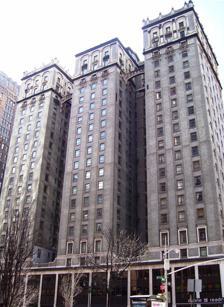
Building: 4 Park Avenue
Country: United States of America
Year built: 1912
Building in Manhattan, New York 4 Park Avenue Seen from the east Alternative names Vanderbilt Hotel General information Architectural style neoclassical Location Manhattan , New York Coordinates 40°44′49″N 73°58′55″W / 40.74694°N 73.98194°W / 40.74694; -73.98194 Construction started 1910 Completed March 1913 Opening January 10, 1912 Height Roof 225 ft (69 m) Technical details Structural system Steel superstructure , concrete floor arches Floor count 22 Lifts/elevators 10 Design and construction Architect(s) Warren and Wetmore Developer Alfred Gwynne Vanderbilt Renovating team Architect(s) Schuman, Lichtenstein & Claman New York City Landmark Designated April 5, 1994 Reference no. 1904 Designated entity Interior: Della Robbia Bar (Crypt) 4 Park Avenue (formerly known as the Vanderbilt Hotel ) is a 22-story building in the Murray Hill neighborhood of Manhattan in New York City . Designed by Warren and Wetmore , the structure was built for Alfred Gwynne Vanderbilt and opened in 1912 as a hotel. It is along the west side of Park Avenue between 33rd and 34th Streets . Following a renovation by Schuman, Lichtenstein & Claman between 1965 and 1967, the top 18 stories have been used as residential apartments. The lowest three stories above ground, as well as three basement levels, are used as commercial space and carry an alternate address of 6 Park Avenue . As of 2021 [update] , the building is owned by The Feil Organization . 4 Park Avenue's facade was originally made of gray brick and white architectural terracotta . The facade of the lowest four stories dates from the 1960s renovation and is made of glass and steel. Above that, the building retains its original facade and has two light courts facing Park Avenue. The building has a steel superstructure and had mechanical equipment in its basements. The hotel's lobby was designed in the Adam style and is partially preserved as the modern residential lobby. The first basement had a grill room known as the Della Robbia Room, decorated ornately with Guastavino tile ; part of the room survives and is designated as a New York City interior landmark . The upper stories had close to 600 rooms, and the top two stories originally contained a private penthouse apartment for A. G. Vanderbilt and his family. After several years of planning and construction, the Vanderbilt Hotel opened on January 10, 1912, as one of the first large commercial developments in Murray Hill. The Vanderbilt soon became a popular meeting place for companies in the textile and women's apparel industries. A syndicate bought the hotel in 1925, and the New York Life Insurance Company foreclosed on the hotel in 1935. Manger Hotels acquired the hotel in 1941 and continued to operate it until the hotel closed in 1965. A group led by John Marqusee bought the building in 1966 and spent the next year converting the hotel into residences and offices. The building has undergone minor renovations over the years. Site 4 Park Avenue (formerly the Vanderbilt Hotel) is in the Murray Hill neighborhood of Manhattan in New York City , bounded by 33rd Street on the south, Park Avenue on the east, and 34th Street on the north. The building's land lot has a total area of 15,800 sq ft (1,470 m 2 ). It measures 197.5 ft (60.2 m) from north to south and 80 ft (24 m) from west to east. An entrance to the New York City Subway 's 33rd Street station is directly outside the building's southeast corner. The building is on the same block as the Madison Belmont Building to the west. Other nearby buildings include 2 Park Avenue to the south, 3 Park Avenue to the east, B. Altman and Company Building to the northwest, and 29 East 32nd Street to the southwest. The adjacent portion of Park Avenue slopes upward from south to north. The site was part of the 18th-century estate of merchant Robert Murray . In the 1860s, after the Park Avenue Tunnel was built, the segment of Fourth Avenue between 34th and 40th Streets was renamed Park Avenue, while the avenue's name south of 34th Street remained unchanged. Since the house numbering system reset at the southern end of Park Avenue, the Vanderbilt Hotel and other buildings between 32nd and 34th Streets originally had Fourth Avenue addresses. The segment from 32nd to 34th Streets, outside the current building, was renamed Park Avenue in 1924, at which time the building gained a Park Avenue address. Even before the renumbering, the Vanderbilt Hotel had marketed itself as being at "East 34th Street and Park Avenue" despite technically being on Fourth Avenue. Fourth and Park Avenues in Murray Hill had been developed with upscale residences by the 1870s. The residences included those of the Vanderbilt family , who built Grand Central Depot (later Grand Central Terminal ) for the New York and Harlem Railroad several blocks north in 1871. The Vanderbilt family moved uptown in 1880 but retained ownership of the site. Just before present-day 4 Park Avenue was developed, the land had been occupied by six buildings. Architecture 4 Park Avenue was designed by Warren and Wetmore in the neoclassical style and developed by Alfred Gwynne Vanderbilt in 1912. Numerous other contractors were involved in the construction process. As built, it was 22 stories high and contained three full basements, as well as a partial fourth basement level. Emporis cites the building as being 20 stories and 225 ft (69 m) high. The building's modern appearance dates to a renovation by Schuman, Lichtenstein & Claman between 1965 and 1967. Form and facade Lowest stories When the building was constructed, it was decorated with gray brick and white architectural terracotta . The terracotta at the base was designed by the Hartford Faience Company . The ornament consisted of cream-colored low reliefs , while the walls were made of mottled, semi-glazed brick in blue-grey and plum colors. Originally, the base of the building contained large windows with semicircular lunette windows at their tops. The lunettes were surrounded by Adam style frames that resembled fans. The entrance was at the center of the Park Avenue elevation and contained a canopy. There is a sealed service entrance on 49 East 33rd Street, leading to a tunnel. In 1967, the lowest three floors were redesigned with a glass and travertine facade. Some of the original ornamentation from the lowest floors, including three medallions measuring 3 ft (0.91 m) and twenty-four pieces of relief, are preserved in a private garden at 433 East 58th Street in Sutton Place, Manhattan . The entrance to the apartments on the upper floors is directly on Park Avenue and carries the address 4 Park Avenue. The offices on the lower floors are accessed from 33rd and 34th Streets and originally carried the address 6 Park Avenue. Upper stories Top of the light court between the southern and center wings Above the base, the building is designed with two light courts facing Park Avenue. These divided the upper stories into three wings, arranged in an "E" shape. When the building was used as a hotel, this allowed each guest to have an exterior window. Each wing measures three bays wide, while the side elevations measure five bays wide. There is a band course of brick and stone above the 4th story, as well as balustrades in front of the light courts on that story. The 5th-story windows contain ornate terracotta frames, while the 6th- through 18th-story windows have a simpler design. The western frontage was designed as a fireproof barrier without any windows. The light courts, combined with the narrowness of the site, required that the hotel be taller than most others in New York City at the time of its construction (with the exception of the Belmont Hotel ). The brick and terracotta facade was preserved when the building was renovated in the 1960s. On the top three stories, the building was ornately decorated with terracotta motifs such as lozenges , lions' heads, helmets, and colonnettes . At the 19th story, each window has a shallow pediment, which supports a balustrade that protrudes from each of the 20th-story windows. In addition, each of the 20th-story windows is separated by a terracotta panel with a pattern. There are stone trusses across the light courts at this level. On the top two stories, there are double-height round arches made of terracotta. The windows at the 21st story contain pediments above them. Instead of a protruding cornice , the Vanderbilt Hotel was topped by a curved parapet that contained classical heads and lace decorations, as well as electric lights. The hotel was one of the first buildings in New York City to illuminate its roof at night. The parapet measured 7 ft (2.1 m) tall. The roof was coated with asbestos as a fireproofing measure. The terracotta at the pinnacle was made by New York Architectural Terra Cotta . The roof has 36 sculpted terracotta heads, each measuring 5 ft (1.5 m) high and weighing 500 lb (230 kg). Each sculpture depicts either the grinning classical god Bacchus , who had a beard, or a smiling face of unclear gender, who did not have a beard. Another 18 sculptures, along with the parapet, were removed in 1966 when four penthouse apartments were built on the top floors. Renovation architect Peter Claman, an unnamed art dealer, and the Brooklyn Museum each took some of the busts, which ended up as far away as Fort Lauderdale, Florida . Mechanical and structural features The mechanical equipment was placed in the hotel's subbasements. There were several Babcock & Wilcox boilers, which were fed by automatic stokers . Each stoker was supplied by a traveling hopper with a capacity of about 1,500 lb (680 kg), filled by a coal conveyor with continuously moving buckets. Additionally, there were three direct current electric generators that were capable of generating 500 kW (670 hp) at any one time, as well as a central oiling system and two garbage incinerators. The steam pipes in each room were hidden by marble countertops and asbestos curtains. The hotel had an ice machine , which had a capacity of 80 short tons (71 long tons; 73 t), for the refrigeration and cooling systems. The iced water was then pumped to pantries on seven stories. There was also a machine capable of filtering 14,000 cu ft/min (6.6 m 3 /s), which cleaned the air for the Della Robbia Room in the basement. The original boilers were removed in the 1960s. There were six elevators in total, each with crimson tapestries and a wooden veneer. The elevators were hydraulically powered , with hydraulic cylinders in the basement. In the 1960s, the elevators were converted to cable-hauled cabs, but the old hydraulic cylinders were left in place. The Vanderbilt Hotel was erected with a steel superstructure , which was then reinforced with masonry. The outer walls of the building contained masonry walls that tapered in thickness from 2 ft (0.61 m) at the bottom to 8 in (200 mm) at the top. During the 1960s renovation, the thickness of the exterior walls was reduced by up to 4 inches. The masonry was not laid on a perfectly straight axis. In some of the intermediate stories, the masonry was misaligned by as much as 4 in (100 mm), requiring the installation of custom plumbing fixtures for each of the upper-story apartments, rather than mass-produced fixtures. The upper stories contain floor slabs made of concrete arches. The ceilings of the original hotel measured 11 ft (3.4 m) high. During the 1960s, these were lowered by as much to 2 ft (0.61 m) to accommodate utilities in the ceiling. In the service hallways, the floor slabs are of cement and the walls were wainscoted with thin iron plates. The partition walls are made of gypsum. Interior Lobby Like the lower part of the facade, the lobby was designed in the Adam style. The lobby was treated as a single, large open space with a vaulted ceiling. This decision was informed by the fact that the Vanderbilt Hotel was actually intended as an apartment hotel for long-term residents. Thus, the building did not contain a large ballroom or other spaces that characterized transient hotels. The restaurant and palm garden were separated from the rest of the lobby by screens and plants. At the 34th Street end, the men's bar and writing room were enclosed with partitions. The women's writing room was housed within a long alcove off the lobby. The space also contained black furniture. Next to the lobby, there was a cashier's office with a bronze screen designed by Louis Comfort Tiffany . This room had a Numidian-marble floor. A children's playroom was added to the lobby in 1913. A "Far East Room" was created in the lobby after World War I in advance of a dinner in which Ferdinand Foch was a guest; it remained in operation through the late 1950s. The first-floor lobby was clad in imitation Caen stone, which was actually made of plaster. The main lobby had a vaulted ceiling supported by square piers. These piers curved directly onto the ceiling and were clad with sandstone. Crystal chandeliers, each with 24 lamps, were suspended directly from the ceiling. In the lobby was a frieze created by Beatrice Astor Chanler in relief . The frieze was a dull gold color, while the reliefs were designed in the style of Italian ceramic artist Luca della Robbia . The rugs were designed specifically for the hotel. Two such rugs were ordered for the lobby entrance, each measuring 27 by 48 ft (8.2 by 14.6 m). Each rug was decorated with Chinese motifs and was colored a "royal Chinese blue", with central medallions. The piers on the walls contained shelves with blue vases, within which were placed lighting fixtures. During the 1960s renovation, Intramural Associates redesigned a part of the old hotel lobby, which was preserved as the building's residential entrance. The lobby was redesigned with a color palette of red, white, and blue, and the lobby walls were wainscoted in cherry wood. Barbara Comfort designed a 6 by 9 ft (1.8 by 2.7 m) tapestry for the lobby, which was unveiled in 1967. The tapestry depicts a scene from the American Revolutionary War in which Mary Lindley Murray, an 18th-century resident of the site, distracted British troops during the Landing at Kip's Bay , giving American troops time to escape. Della Robbia Room Historical view of the grill room, with the elevated gallery at right The basement originally contained a double-height grill room with a vaulted ceiling and elevated gallery. It was known as the Della Robbia Room, after Luca Della Robbia, and could fit a thousand guests. The bar at the southern section of the restaurant was originally nicknamed the "Crypt". There was a kitchen below the bar, as well as a laundry room at the north end of the grill room. The spaces were split across multiple levels, each only slightly above the other. A door from Park Avenue led to a central corridor directly above the kitchen, where a staircase led down to the main grill room. The bar was three steps below the corridor to the south, while the gallery was three steps above the corridor to the north. A staircase also led from the grill room to the lobby, and the bar also had its own door from 33rd Street. The restaurant was extensively decorated with ceramic Guastavino tiles manufactured by the Rookwood Pottery Company ; these tiles depicted motifs such as flowers and faces. Most of the grill room was replaced with a parking garage in 1967, but the Crypt and a portion of the grill room remain in their original condition. The remaining section is less than one-fifth the size of the original grill room. The extant portion of the Della Robbia Room is designated as a New York City interior landmark , one of a few restaurants in the city with such a designation, and has contained Wolfgang's Steakhouse since 2004. Along with the Rathskeller at the Seelbach Hotel in Louisville, Kentucky , the Della Robbia Room contains one of the few extant examples of Rookwood tiles in the world. The space is also one of the few interiors in New York City with Guastavino tiles. Placed along the Della Robbia Room's length were double-height square piers, which divided the room into bays. The room was generally decorated in a cream and blue color scheme. The piers were covered in tiles, decorated with tropical birds, fish, flowers, and foliage "in a slightly humorous vein"; they contained fretwork at their corners and capitals . The gallery was placed behind the piers and had an Adam-style balustrade. This gallery was used by the grill room's workers. At the top of the room was a golden cornice. The two southernmost bays of the gallery remain largely intact and are used as the rear of the modern restaurant space. A wooden platform has been placed above the original floor. These remaining bays are accessed by a staircase that leads from the bar area. The main floor of the restaurant, now the parking garage, has been stripped of most decoration except for some small patches of marble. One of the remaining vaults of the former bar room, which has housed Wolfgang's Steakhouse since 2004 The former Crypt, now the main dining room, consists of nine bays in a three-by-three grid. The ceiling is supported by freestanding square piers in the center of the space, with wooden wainscoting . The walls contain engaged pilasters and formerly included lighting sconces . The bar room has a freestanding counter on the eastern wall, and several doorways on the walls have been modified or removed. The bar's original floor was made of marble, but this has since been covered by multiple types of materials, including carpets and hexagonal ceramic tiles. The vaulted ceilings of the room and bar were made of Guastavino tiles in a blue, tan, and aqua color scheme. The ceiling of the bar is about 8 ft (2.4 m) tall, lower than that of the grill room. The vaults of the bar's ceiling are separated by arches with blue terracotta bands on their soffits . The underside of each arch has ivory-colored flower motifs, some of which have grotesque heads placed atop them. From outside to inside, the vaults are surrounded by ivory-colored moldings; a blue tile band; a frieze with red, yellow, and green tiles and ivory-colored rosettes ; and an aqua tile band. Each of the ceiling vaults is made of textured tiles with a meander motif. The tiles are laid in a herringbone pattern . The ceiling of the northwestern bay is divided into two sections; the southern half retains its original vault while the northern half is a flat black ceiling. Brass and glass lamps are suspended from the ceiling. The gallery's ceiling was designed similarly, but the vaults were shallower. The main grill room's ceiling also contained cut glass chandeliers. Other stories Originally, the Vanderbilt Hotel had 585 or 600 rooms. The total included 457 bedrooms and 57 parlors . The rooms could be rearranged into suites with several bedrooms leading off a parlor. The units in the hotel's southern wing were designed as long-term residential apartments and had their own bank of elevators. The other wings were used as short-term transient accommodations and were served by a central bank of elevators. The top two stories contained a private apartment for A. G. Vanderbilt's family and had nine rooms, served by their own elevator. There were also several dressing rooms on the mezzanine level for guests who wanted to attend a formal function, such as a dinner, without actually using a room at the hotel. The third floor contained servants' suites, as well as pipes and electrical ducts. When the hotel opened, its general manager said the hotel's design sought to "eliminate the red and gold idea in hotel decoration". The rooms were mostly decorated in stone; the tops of each wall were decorated with stone friezes. There were metal sockets embedded in the concrete floor slabs, to which the hotel's custom-made rugs were attached. The walls were paneled, and the baseboards were made of marble. On the upper floors, each room was designed in an Adam or Georgian style; each floor was designed differently. American Architect magazine said the hotel had an "Oriental flavor and a Renaissance grace to be seen everywhere", with furnishings inspired by Chinese architecture . Each guest room's salon had a reproduction of a classical oil painting . The decorative patterns extended to small details, such as cameo heads on the cast-iron balustrades of the staircases. The rooms also had Wedgwood doorknobs, which guests stole repeatedly. The hotel also included other features for guest comfort. Each unit had its own bathroom with hot and cold taps. An electric bell in each room allowed patrons to call for room service without leaving their rooms. These bells were themselves placed within iron boxes to prevent the sound from disturbing other guests. There were telephones on the desk of each room, as well as pneumatic tubes connecting each room with the hotel's main office. As a fireproofing measure, the rooms did not contain wood decorations, except for small wooden shelves in the rooms. The building also contained hollow metal doors, trim, and window frames. After 1967, the hotel was converted into 364 apartments on the upper stories, ranging from studios to three-bedroom units. Three of the apartments, each with two to three bedrooms, were fully furnished units for residents' overnight guests. Six office floors were created below the apartments, and there were also storefronts and a garage. The office floors measure 80,000 sq ft (7,400 m 2 ) and consist of three of the basement levels, as well as the first through third stories above ground. The parking garage, accessed from 33rd Street, spans four levels and can fit 150 cars. History By the first decade of the 20th century, the upscale residences along Fourth and Park Avenues were being replaced with commercial structures. The area bounded by Madison Avenue , 34th Street, Lexington Avenue , and 38th Street, including both sides of Park Avenue within that region, was excluded from such development. This was because of the Murray Hill Restrictive Agreement, which was enacted in 1847 and restricted the development of non-residential buildings in that area. The restriction extended 100 ft (30 m) south of 34th Street, including the future Vanderbilt Hotel site. Development Lobby-level dining room Alfred Gwynne Vanderbilt acquired additional land next to his family's old estate in 1907. That November, Vanderbilt leased part of the estate to the City Leasing Company, which planned to erect a building on the site. Later that month, Warren and Wetmore filed plans for a 21-story office and loft building, to be built on the west side of Park Avenue between 33rd and 34th Streets. The building would have cost $1 million. There would have been stores on the ground floor, manufacturing lofts on the next four stories, and offices above. The first six stories would have had a brick and limestone facade; the remaining floors would have been made of brick and terracotta. The building would have had a metal roof 300 ft (91 m) high. At the time, the site was diagonally across from a trolley depot. The New York Times said: "Mr. Vanderbilt would not do this unless he had definite knowledge as to the future of the Fourth Avenue car barn block." In December 1908, Vanderbilt filed plans for a 19-story hotel on the site. Existing tenants were asked to leave the site by June 1909. Part of the hotel was to be within the Murray Hill restricted zone. However, the neighborhood's residents did not file any lawsuit against his plans in the year after he filed them. The law firm of Carter Ledyard & Milburn (who represented financier J. P. Morgan Jr. , a supporter of the restricted zone) told Vanderbilt that it might file an injunction against him if the hotel plans proceeded, but Vanderbilt proceeded anyway. By August 1909, the buildings on the site were being cleared. The New York Times said the Vanderbilt Hotel, along with the Cameron Building at Madison Avenue and 34th Street, was evidence of the "weakening" of the Murray Hill restricted zone. The United Hotels Company of America , which was formed in 1910, agreed to operate the Vanderbilt Hotel as one of its first properties. The William L. Crow Company started constructing the hotel in March 1910. That July, Warren and Wetmore filed plans for a two-story structure at 45–47 East 33rd Street, directly to the west, to protect westward views from the hotel. That building was used as a ventilation shaft for the Pennsylvania Railroad 's East River Tunnels . The bricklayers' unions went on strike in September 1910, temporarily halting all work on the hotel. Work was again paused in September 1911, when all laborers went on strike in support of the marble polishers' union, which had gone on strike for several weeks. At the time, the marble was being installed in the hotel. Most laborers returned to work shortly afterward, but the marble laborers continued striking until the end of the year. By the end of 1911, the hotel was ready to receive guests. The hotel cost $4 million, of which $700,000 was spent on furnishings alone. Hotel use 1910s and 1920s The hotel opened to guests on January 10, 1912, under general manager Thomas M. Hilliard and assistant manager Walton H. Marshall. At the time, the furnishings were incomplete. Three days after the hotel opened, the third floor was damaged in a fire, though the hotel's fireproof construction limited the extent of the damage. The Vanderbilt Hotel originally contained New York City's first women-only bar; barely any women used the bar, so it was converted to a men's bar two weeks after the hotel opened. All work at the hotel was completed by March 1913, and a children's playroom opened on the hotel's first floor that October. A. G. Vanderbilt lived at his penthouse apartment for only three years, dying during the sinking of the RMS Lusitania in 1915. The Women's City Club of New York leased Vanderbilt's apartment as a clubhouse early the next year, but it only occupied the apartment until 1918. The Vanderbilt penthouse was occupied in the 1920s by figures such as tenor Enrico Caruso and politician William Gibbs McAdoo . The Vanderbilt soon became a popular meeting place for companies in the textile and women's apparel industries. In its early years, the hotel hosted events such as luncheons, meetings for the private Paul Jones Club, and a party for Warren G. Harding 's 1920 presidential campaign . The hotel's guests included businessman Diamond Jim Brady , actor Rudolph Valentino , philosopher Henri Bergson , ballroom dancer Irene Castle , and actresses Maude Adams , Dorothy Gish , and Lillian Gish . Even after Caruso's death in 1921, the hotel continued to serve his favorite casserole for decades. The hotel was the subject of the United States' first skywriting advertisement in 1922, when Royal Air Force captain Cyril Turner spelled out "Hello USA", followed by "Call Vanderbilt 7200" (the hotel's phone number), over Times Square . The hotel received 47,000 phone calls in the three hours following the stunt. A syndicate led by Edmund L. Baylies , William A. Chanler , the general manager Walton H. Marshall, and the hotel's architect Charles D. Wetmore bought the hotel in October 1925. The hotel continued to host events and meetings by groups like the New York Newspaper Woman's Club , the National Council of Women of the United States , and the United States Lawn Tennis Association . Harper's Bazaar magazine described the hotel's Della Robbia Restaurant in 1929 as having "never lost its popularity". 1930s to 1960s Seen from 33rd Street The Park Avenue Club opened a clubhouse within the top three stories of the hotel in 1933. In March 1935, the New York Life Insurance Company moved to foreclose on the hotel's second mortgage loan of $200,000. Marshall, who had directed the hotel from its opening, remained in his position as its general manager. New York Life acquired the hotel that May at a foreclosure auction in which it bid $2.419 million. By November 1935, the Knott Management Corporation had taken over the Vanderbilt's operation for New York Life. Knott then appointed Oscar Banse as the hotel's new general manager. During the late 1930s, the hotel hosted exhibitions such as the Pottery and Glassware Show. A guide in 1939 described the Vanderbilt as "one of the hotels in New York that has kept its popularity for many years". Manger Hotels bought the Vanderbilt Hotel from New York Life in February 1941, though the hotel's management was retained. Plans for minor alterations to the hotel building were filed in 1948. The next year, the Vanderbilt's general manager Thomas J. Kelly II announced that air-conditioning would be installed in 100 of the suites. During the 1950s and 1960s, the hotel hosted events like an exhibit of furniture, a showcase of a rare Bible, and a stamp-issuance ceremony. The hotel was known as the Manger Vanderbilt by the mid-1950s. The Della Robbia Restaurant continued to operate within the Manger Vanderbilt, and the hotel also had other eateries such as the Purple Tree. The architectural firm of Finn and Jenter filed plans in 1956 for the installation of a central air conditioning system at the hotel, which was to cost $500,000. By the 1960s, patronage at the Vanderbilt had dropped significantly from its heyday, and there was also rising demand for office space in Manhattan. The New York Daily News announced in December 1965 that the Vanderbilt Hotel would close to make way for an office building. Manger closed the Vanderbilt on January 1, 1966. The Vanderbilt was one of several hotels in New York City to close that year, removing a combined 5,489 rooms from the market. Office and apartment use Conversion and early tenants A group led by John Marqusee bought the Vanderbilt from Manger Hotels in April 1966 for $3.625 million. The lowest three stories and the basements were converted to offices, while the upper 18 stories would be modified into residences. Setrick Construction Corporation was hired as the main contractor. The project also involved architectural firm Schuman, Lichtenstein & Claman; structural engineers Jerry Belcher and Associates; and mechanical engineers Larry Mayer and Associates. Marqusee chose to convert the existing building rather than replace it because, under zoning laws, a new building would have been restricted to a smaller floor area. The project was one of several mixed-use buildings being developed in Manhattan at the time. Marqusee planned to market the apartments to office workers who lived in the suburbs and needed to stay in the city during weekdays. To make way for penthouses atop the building, the contractors removed the statues on the roof in June 1966. During the renovation, workers also discovered a room with women's clothes and shoes, which had been sealed off with brick and was not in the building's blueprints. Even after the Vanderbilt's conversion had been completed in 1967, people sometimes visited the building in the belief that the hotel and its restaurants were still operational. M. H. Lanston leased one of the storefronts, using a portion of the Della Robbia Room as a storeroom, while Lerner Parking leased another portion of the restaurant space as a parking garage. Other early commercial tenants included Childs Restaurants , a branch office of stock brokerage EF Hutton , and United Cerebral Palsy . 1980s to present By the 1980s, Louis Feil of The Feil Organization owned the building. The New York City Landmarks Preservation Commission (LPC) conducted studies in 1984 to determine whether the former Vanderbilt Hotel was eligible for city-landmark status. The LPC found that, because the lower section of the facade had been substantially altered, the exterior did not hold as much architectural significance as the remaining parts of the interior. In 1987, Italian restaurant Fiori opened within the former Della Robbia Room. After the demolition of the Art Deco -style Marine Grill at nearby Herald Square in 1991, preservation group Friends of Terra Cotta started advocating for the remaining section of the room, the onetime Crypt, to be designated as an interior city landmark. The group started a petition and collected 500 signatures in support of this designation. The Crypt was designated as a New York City interior landmark in 1994. By 1999, the Crypt was occupied by a restaurant called J. T.'s American-Italian Grill, operated by National Integrated Food Services. In 2002, Israel Berger & Associates restored the terracotta on the facade for $700,000. Afterward, architectural historian Mosette Broderick said the ground-floor alteration was old enough to be designated as a landmark, but Broderick did not believe that the modified facade still carried historical significance. The Crypt became the Vanderbilt Station restaurant in 2002. Two years later, Wolfgang's Steakhouse opened within the space. During the 2010s, 4 Park Avenue contained the offices of property manager Charles H. Greenthal & Co., as well as a Crunch gym. The building underwent a capital renovation in the late 2010s and early 2020s. In 2021, the State University of New York 's Empire State College leased the mezzanine and second floor; the Feil Organization still owned 4 Park Avenue. At the time, the building's other commercial tenants included ground-level stores for Duane Reade and Wolfgang's Steakhouse, as well as two companies within the basements. Impact Alfred Stieglitz 's 1910 work Old and New New York , showing the Vanderbilt Hotel under construction When the hotel opened, one writer said: "The Hotel Vanderbilt [...] shows so liberal an appreciation of the modern spirit applied to hotel needs. It shows also an understanding of up-to-date construction and of refinement of decoration." Another magazine called the hotel "one of the most distinctive and imposing buildings in New York, and its position is commanding", as it was close to Grand Central. A contemporary observer said the Della Robbia Room was "an example of the most successful work of this kind that has been accomplished by American potters". Christopher Gray of The New York Times described the Della Robbia Room as a "vast double-height grotto of ceramic art", comparing the columns to trees and the ceiling to a forest canopy. Following the building's 1960s renovation, Richard Peck of the Times wrote that the hotel had been "stripped of much of its former effulgence". According to architect Norval White , "the ravages to the ground floor have taken it off the preservation list". The Vanderbilt Hotel has been shown in some works of media. As the building was being constructed in 1910, Alfred Stieglitz took a picture entitled Old and New New York , contrasting the growing steel frame of the emerging Vanderbilt Hotel with the old low-rise blocks of the street below. The hotel was also used as a filming location for So Young, So Bad in 1950. See also List of New York City Designated Landmarks in Manhattan from 14th to 59th Streets References Notes